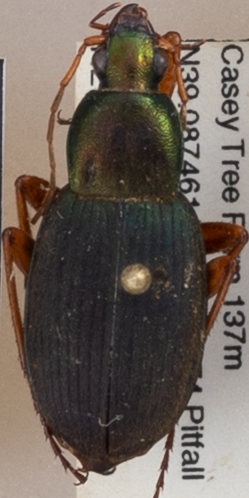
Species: Chlaenius aestivus
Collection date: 2018-06-19
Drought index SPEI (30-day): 1.45
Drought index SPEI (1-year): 0.9
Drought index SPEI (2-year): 0.9